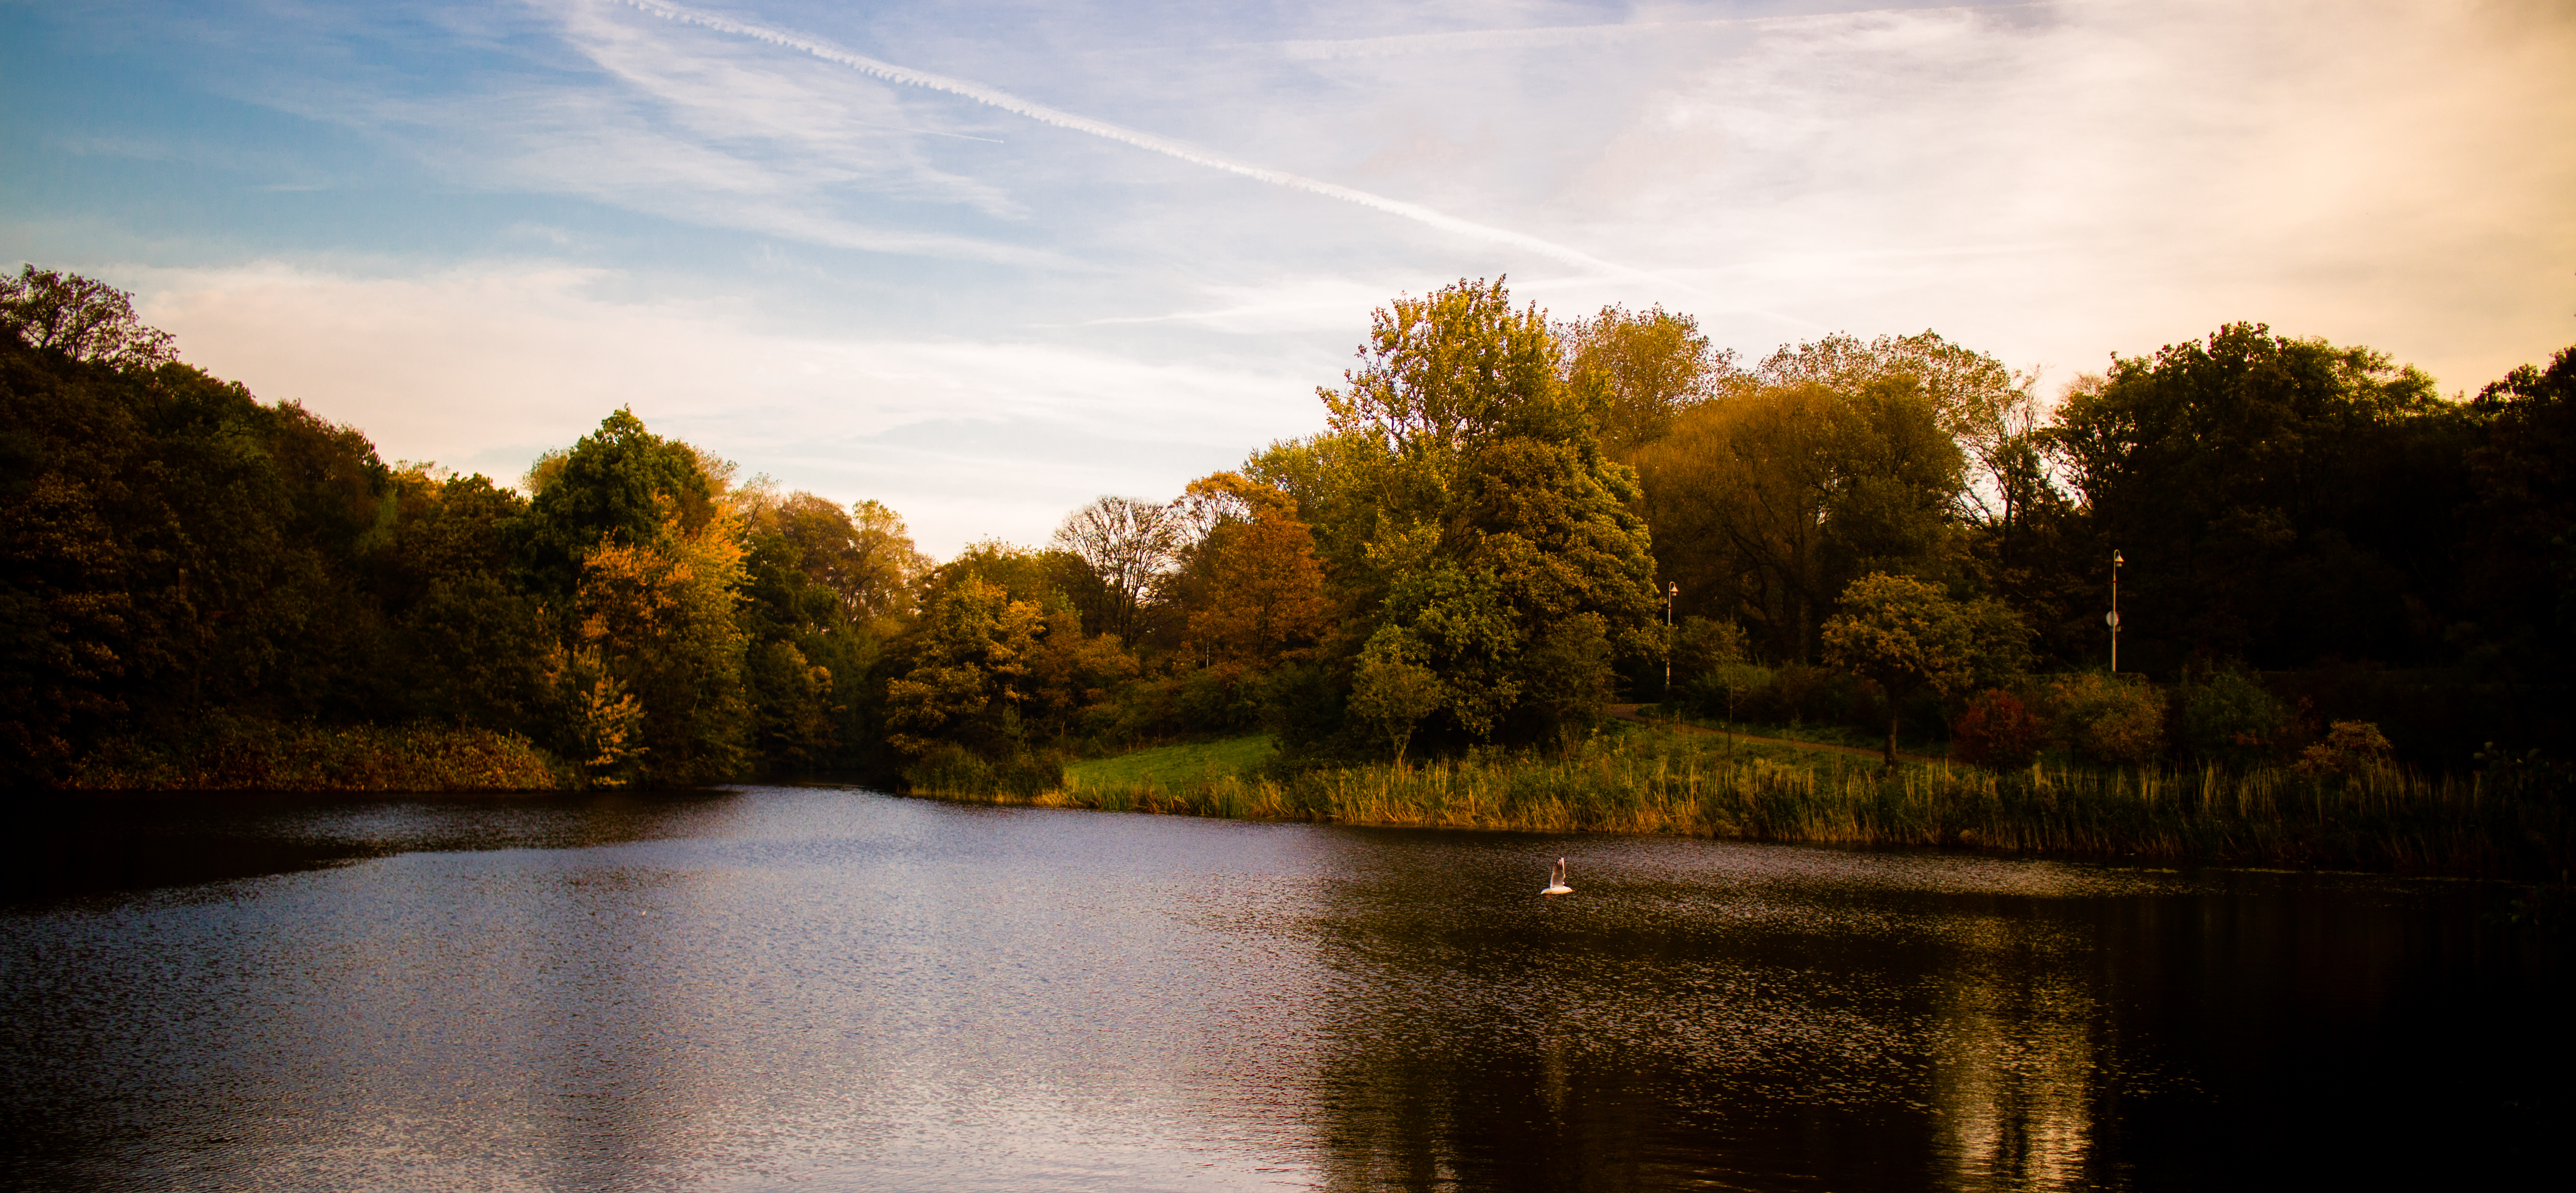
landscape, tree, water, nature, forest, bird, cloud, wood, sunrise, sunset, sunlight, morning, leaf, fall, lake, dawn, river, dusk, evening, reflection, autumn, canon, reservoir, season, body of water, nederland, hague, eosm, scheveningen, denhaag, netherlands, paysbas, colors, bois, loch, bosje, atmospheric phenomenon, woody plant